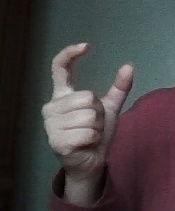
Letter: nun